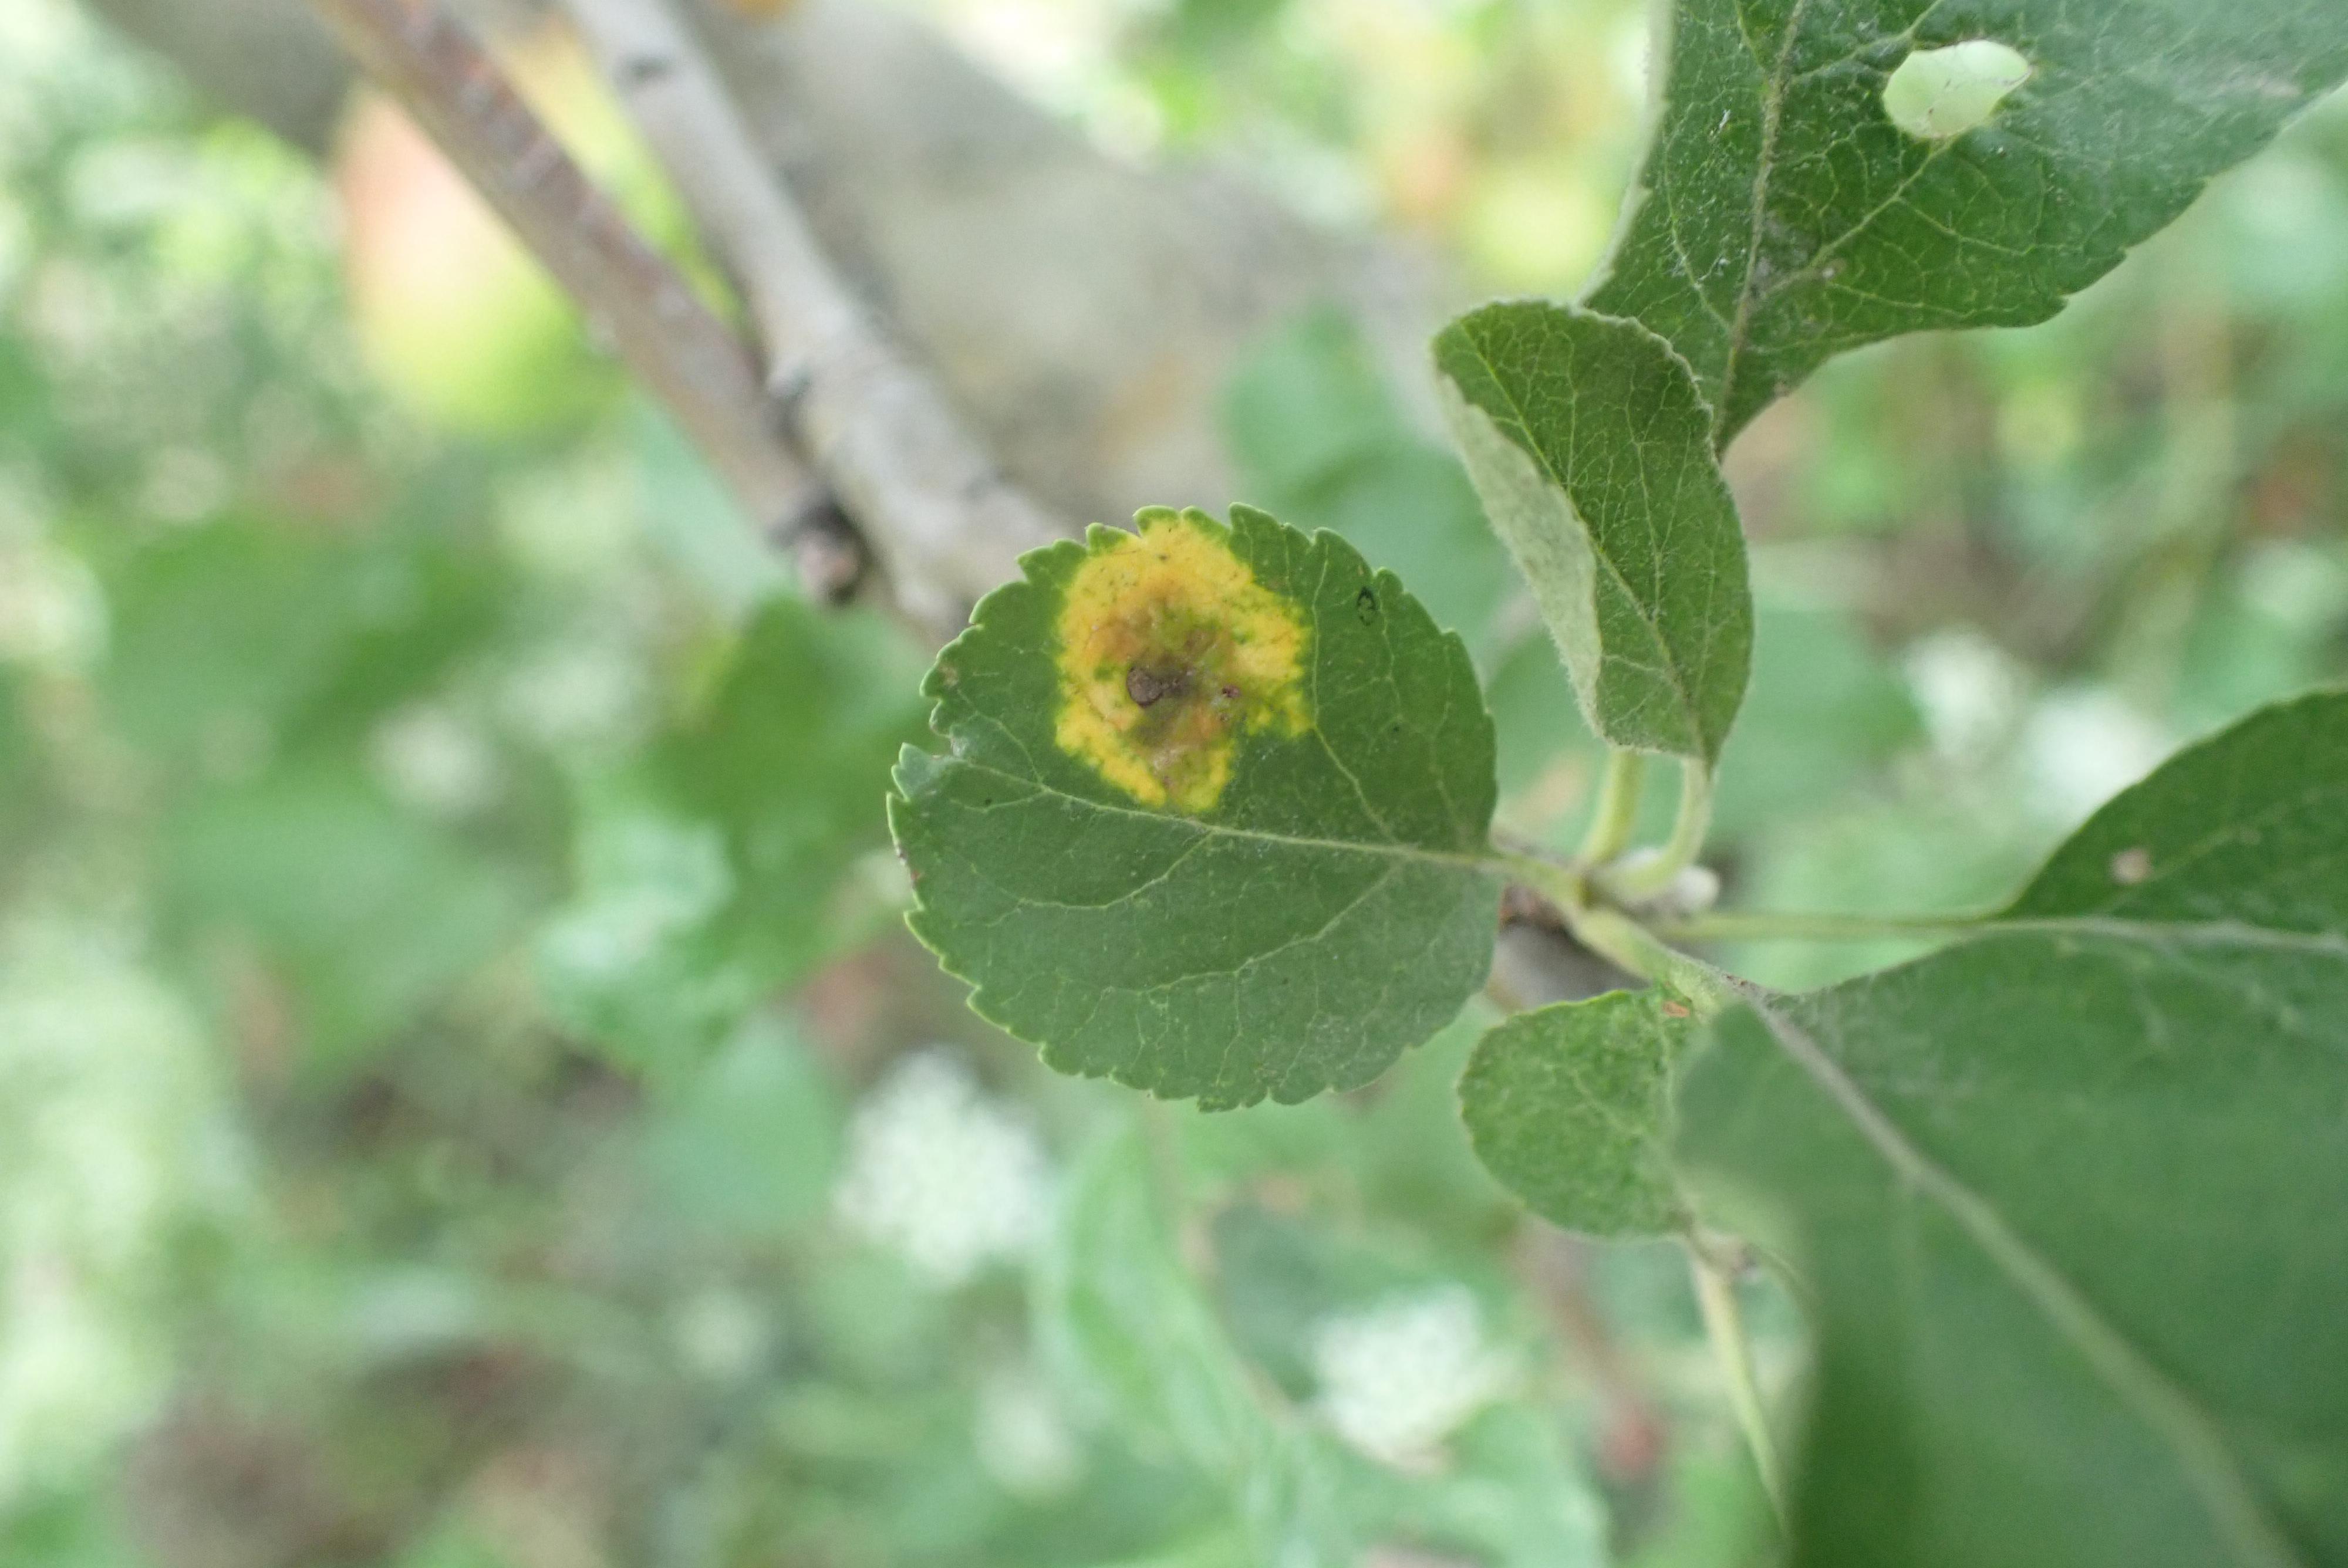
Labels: rust